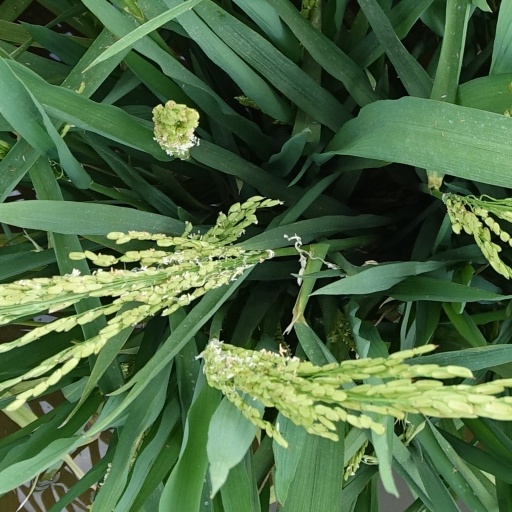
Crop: rice